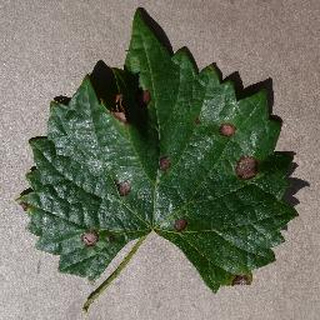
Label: grape_black_rot